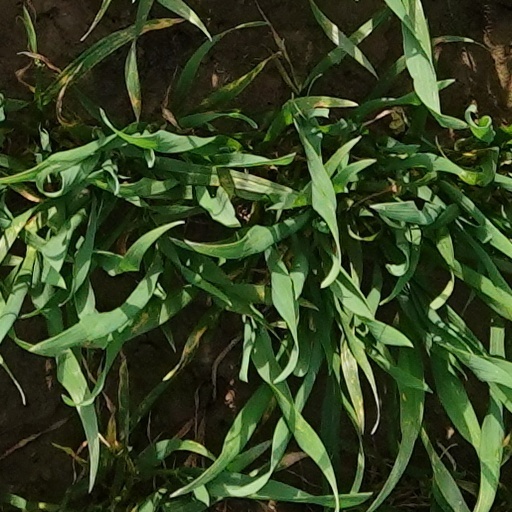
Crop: wheat